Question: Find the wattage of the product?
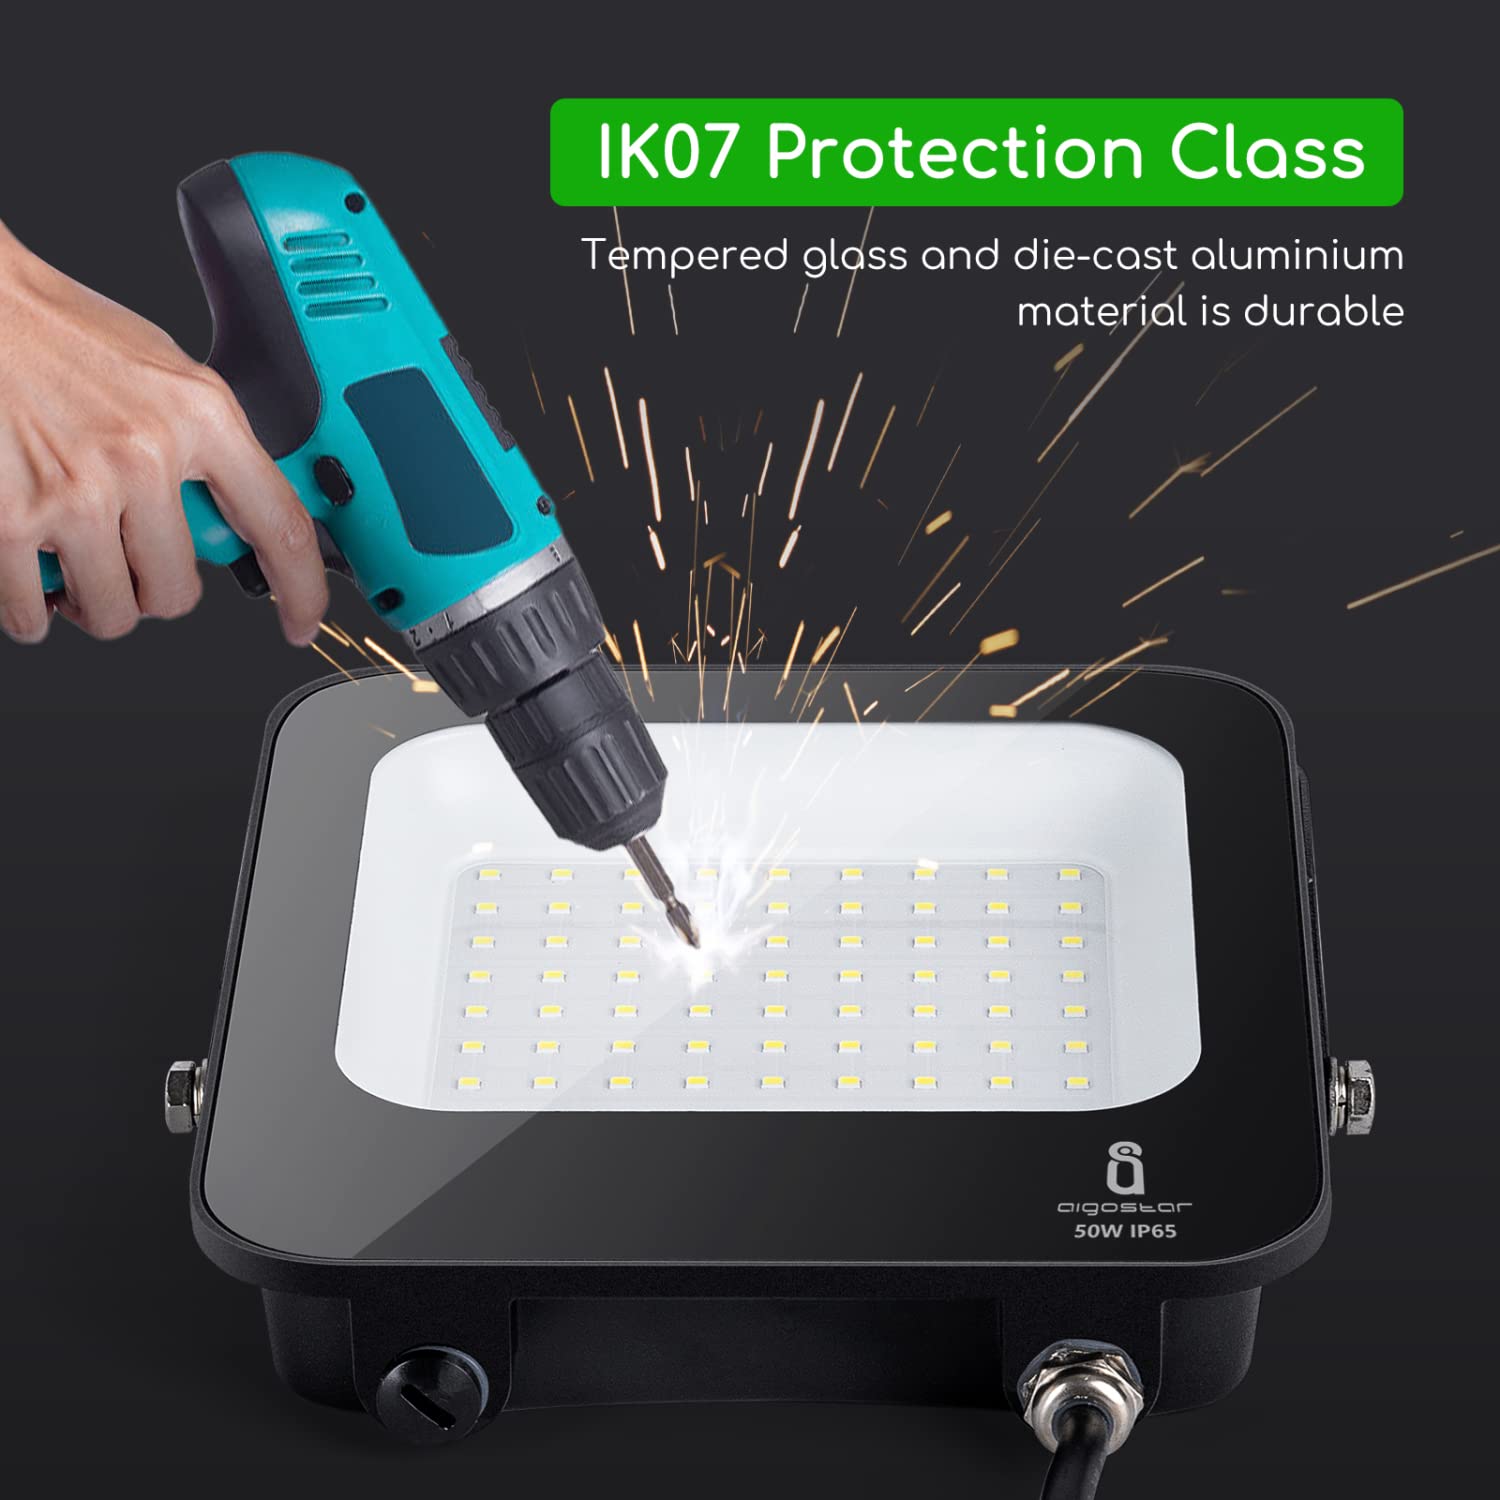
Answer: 50.0 watt